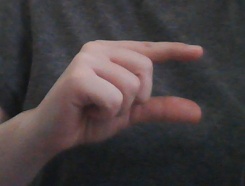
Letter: dal